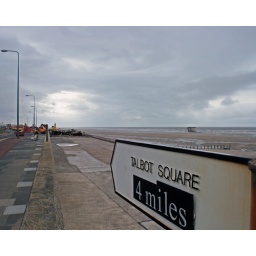
Beached boat off the coast of Cleveleys in Blackpool, wanted to catch it in the distance